Alice Litman

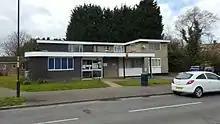
A GP surgery in Furnace Green.

Litman came out as transgender and first sought medical support with her gender transition from her General Practitioner (GP) in September 2018, when she was 16. Litman's GP vastly overestimated the proportion of people who regret gender transitions, told her the extended delay before receiving gender-affirming care was a good thing, and suggested a "watch and wait" approach. Litman was not referred to GIDS, which works with transgender patients under 18, until nearly a year later in August 2019. This referral came after her first suicide attempt in June 2019, the first of two that year. In March 2020, after turning 18, Litman was discharged from mental health services because she did not meet the threshold for adult intervention, despite having previously attempted to end her life on two occasions at that time. As a result of the GIDS waiting list being too long, Litman's parents contacted Michael Webberley, a co-founder of GenderGP, who then met Litman in September 2019. GenderGP later prescribed cross-sex hormones to Litman in April 2020.